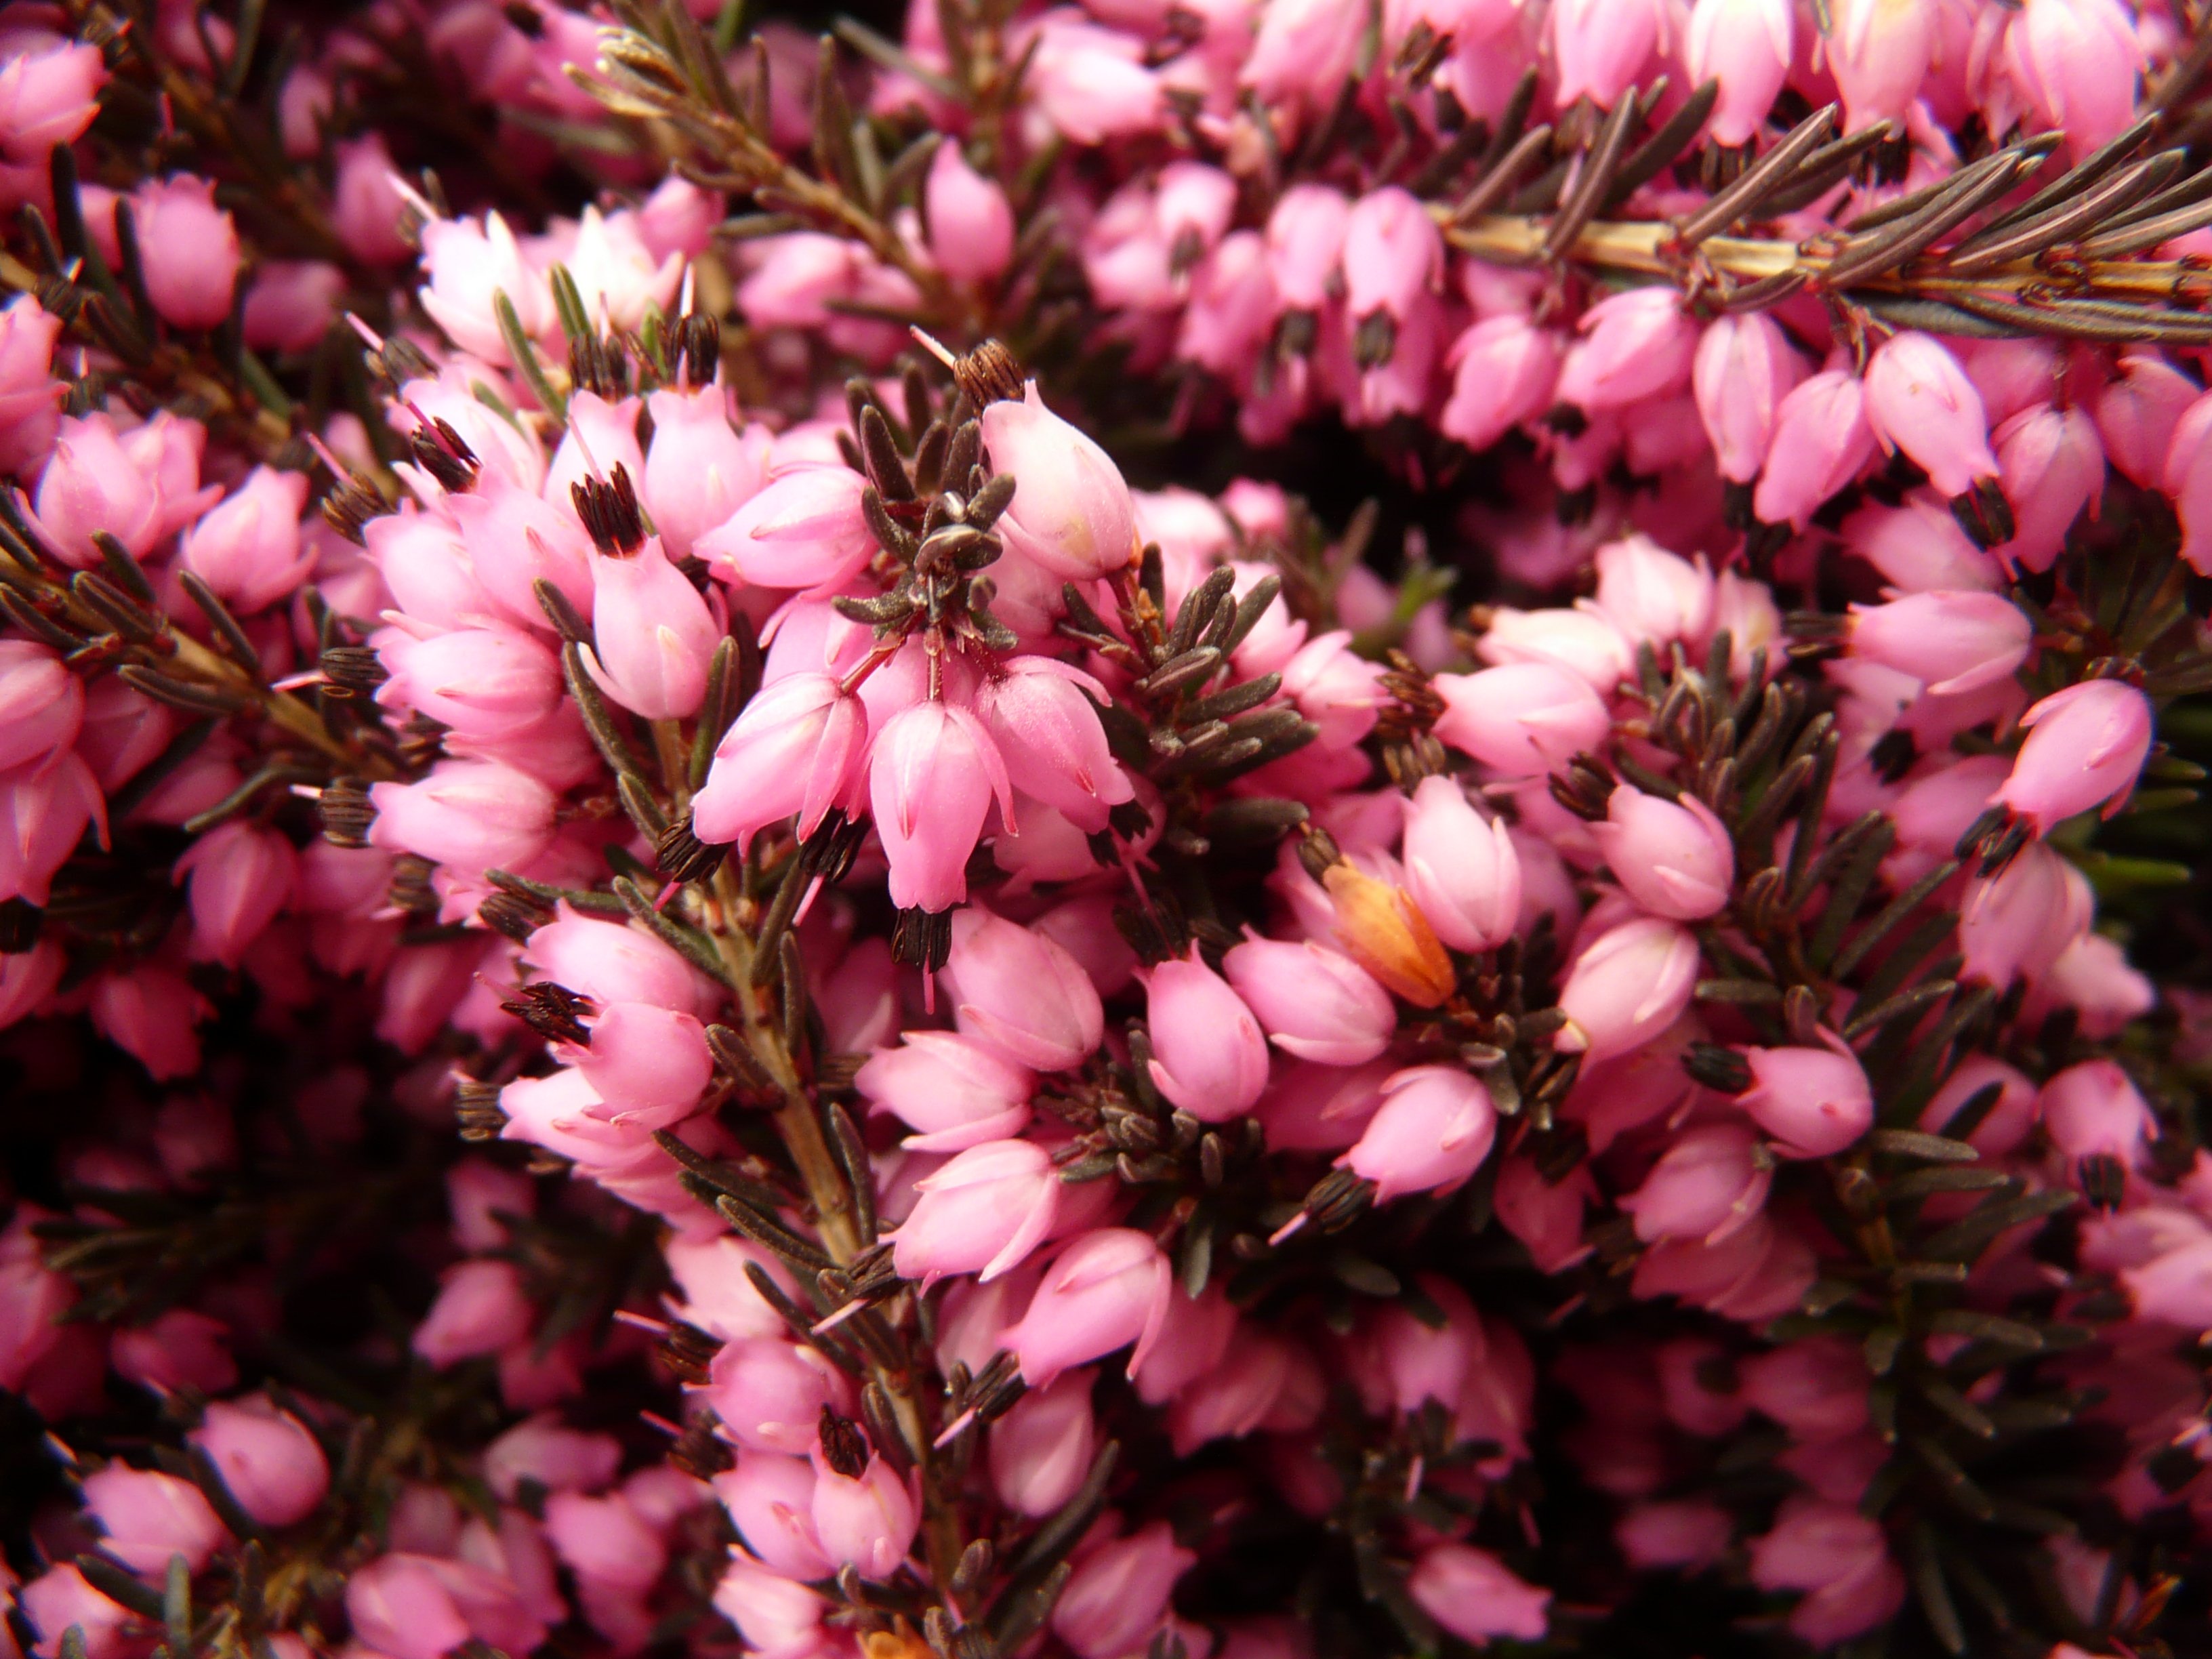
branch, blossom, plant, flower, purple, petal, bloom, spring, produce, macro, botany, garden, pink, close, flora, shrub, heather, erika, flowering plant, woody plant, land plant